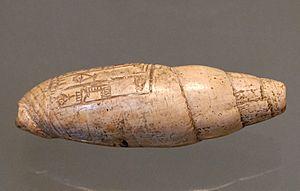
Coquillage portant le nom d'Ur-Ningirsu, prince de Lagash, fils de Gudéa. Provenance